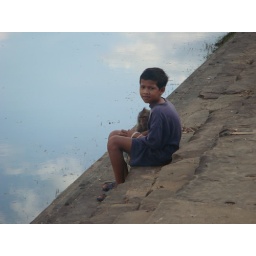
Angkor Wat - boy by the river with monkey